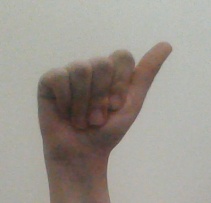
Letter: dhad